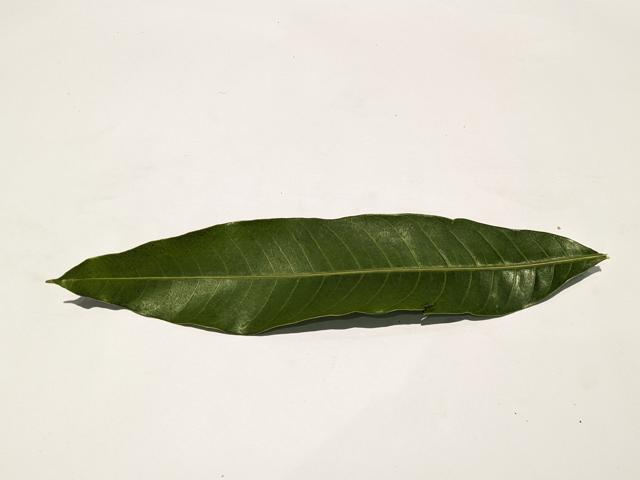
Mango leaf variety: Amrapali